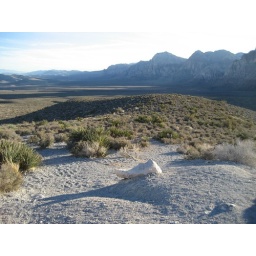
Not many red rocks in this part